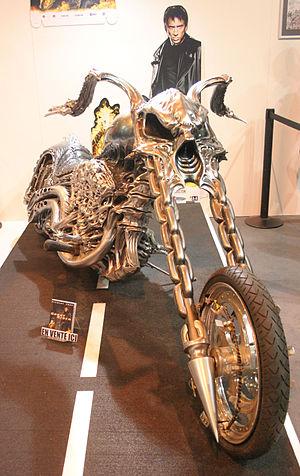
Ghost Rider est un film fantastique de super-héros américain écrit et réalisé par Mark Steven Johnson, sorti en 2007. Adapté des comics éponymes créés par Roy Thomas parus chez Marvel Comics, le film met en scène Nicolas Cage dans le rôle de Johnny Blaze, un cascadeur motocycliste qui vend son âme au Diable et se transforme en Ghost Rider.